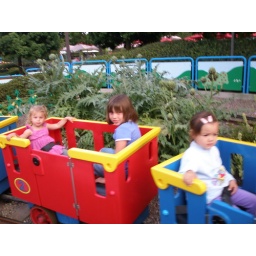
Kayla and Kylee in the red car